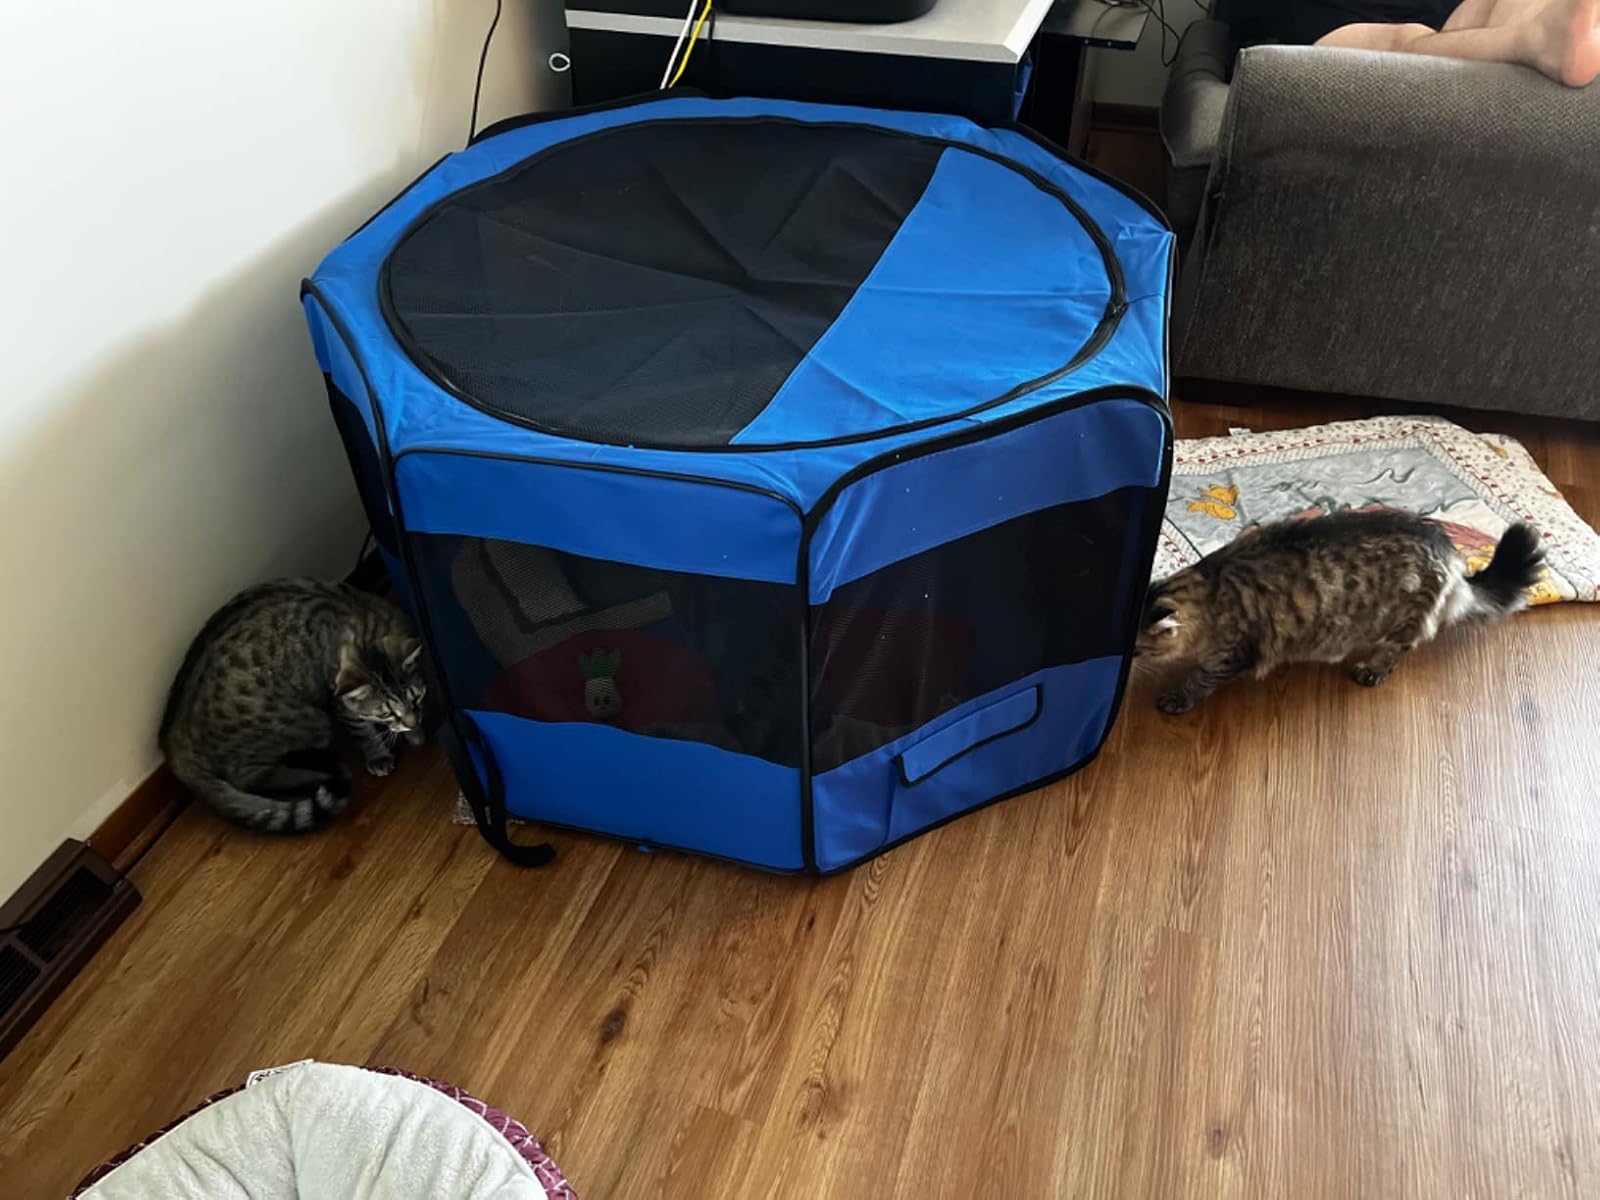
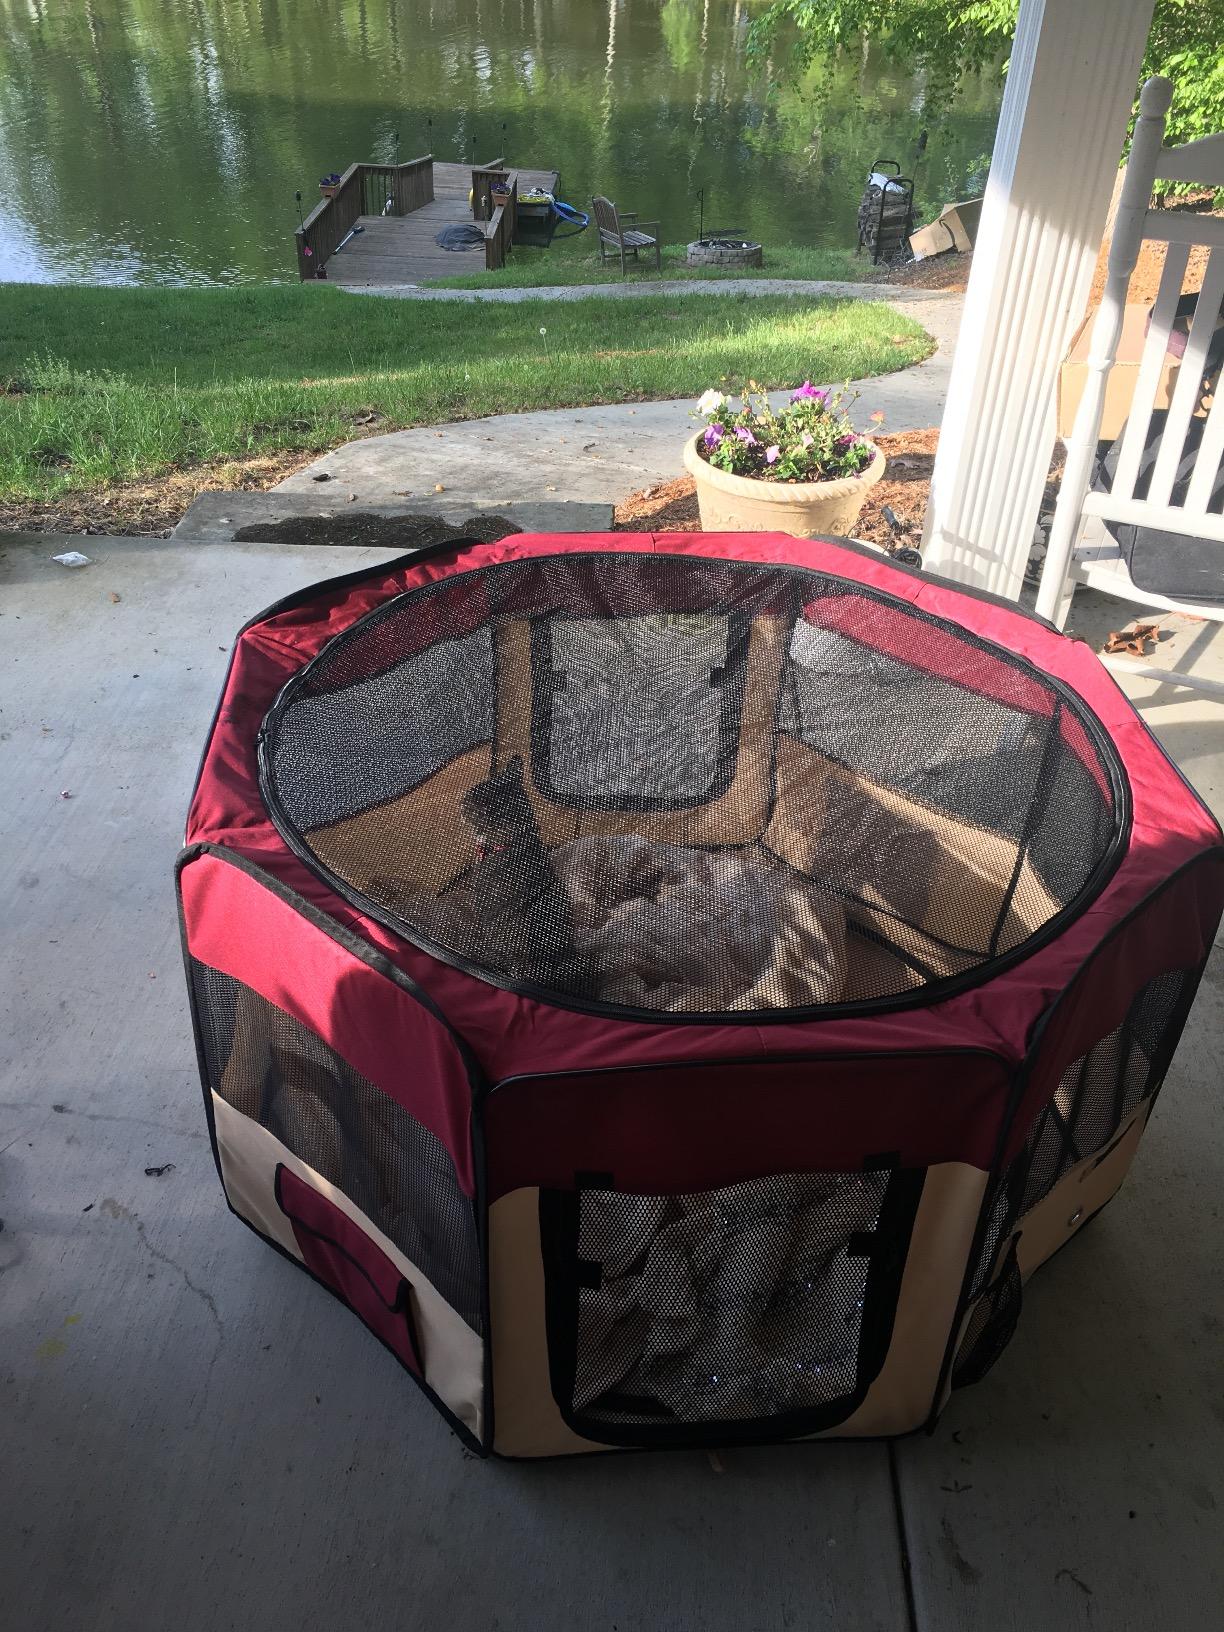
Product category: items_kennel
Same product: no